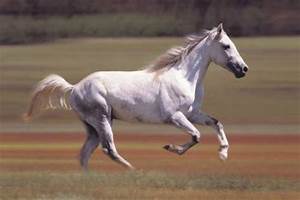
Label: horse